Government Accountability Institute

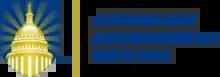

The Government Accountability Institute (GAI) is a conservative think tank located in Tallahassee, Florida. GAI was founded in 2012 by Peter Schweizer and Steve Bannon with funding from Robert Mercer and family. Schweizer serves as the group's president.